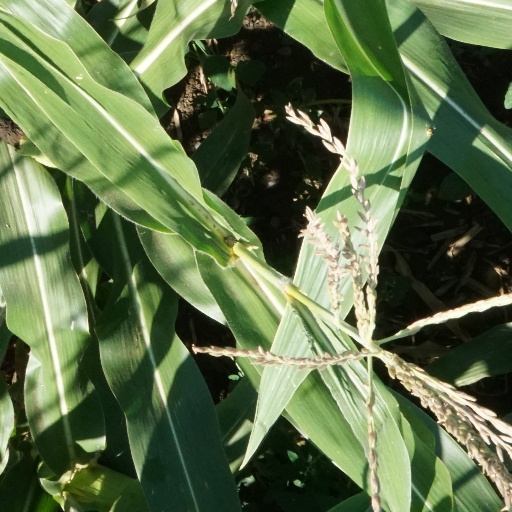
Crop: maize; corn